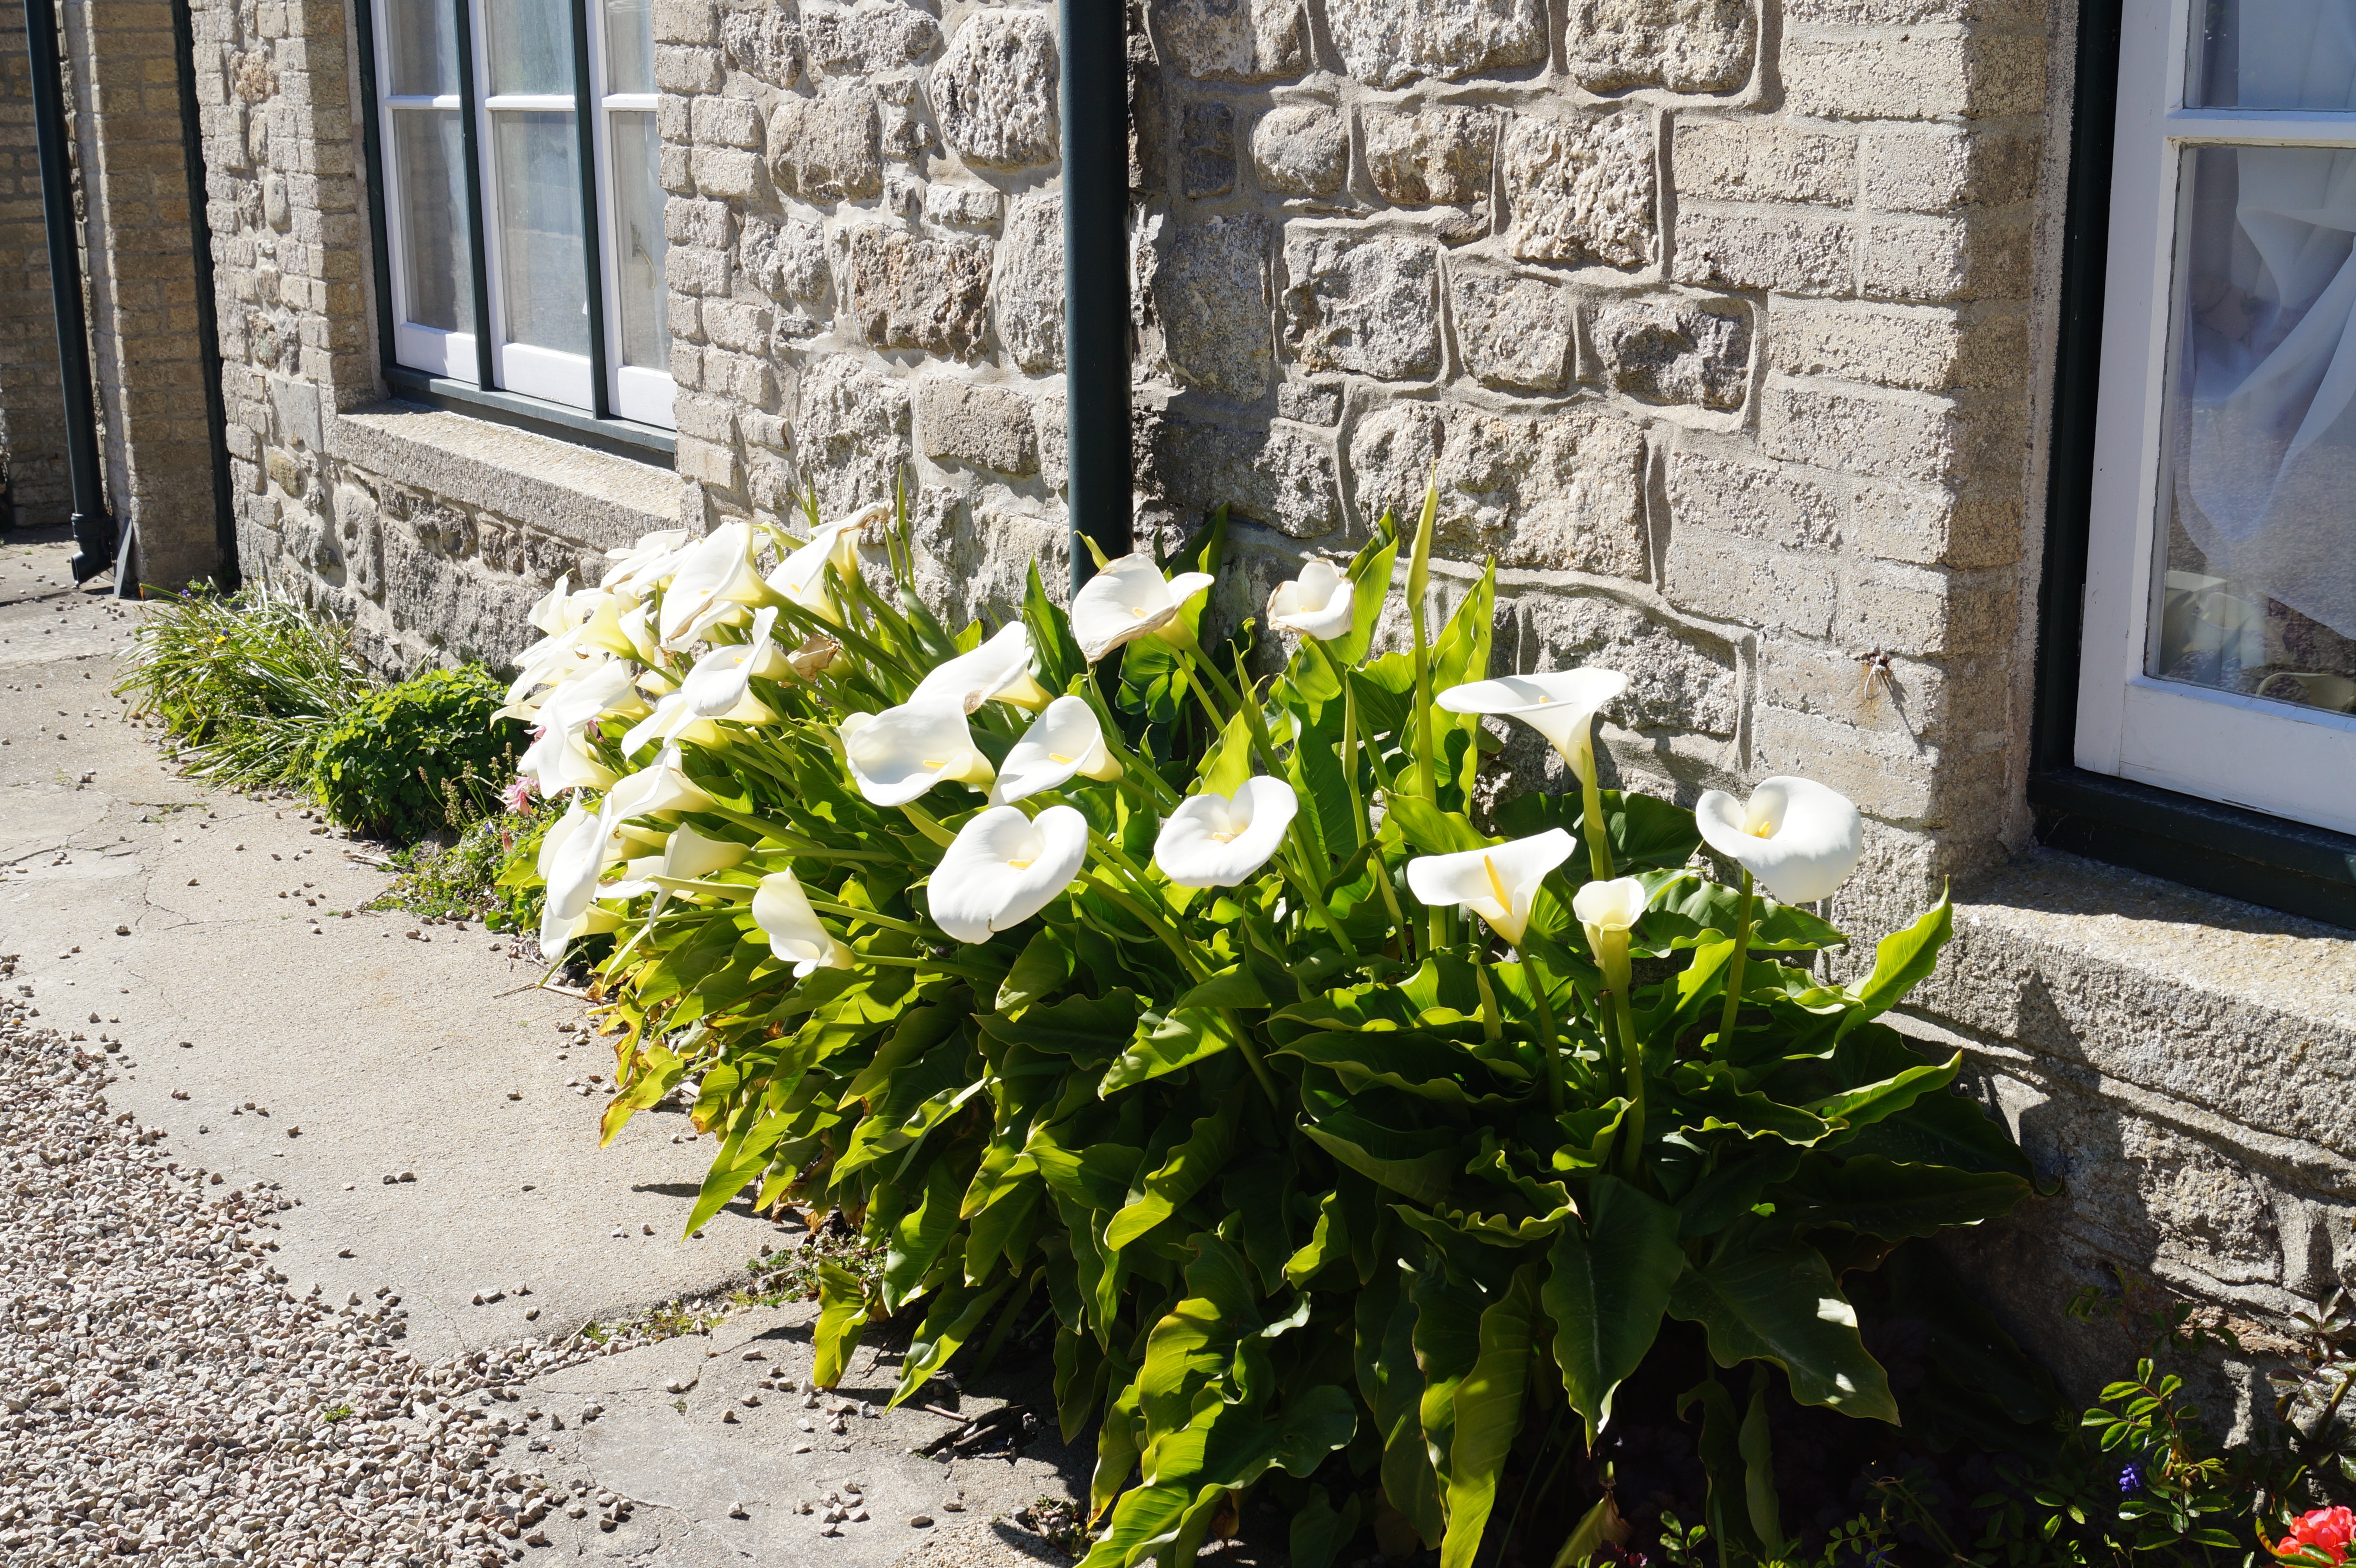
plant, lawn, flower, backyard, garden, flora, flowers, courtyard, yard, floristry, calla, cornwall